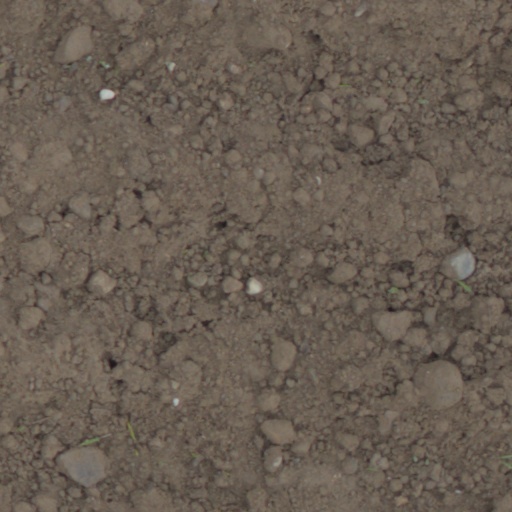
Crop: wheat